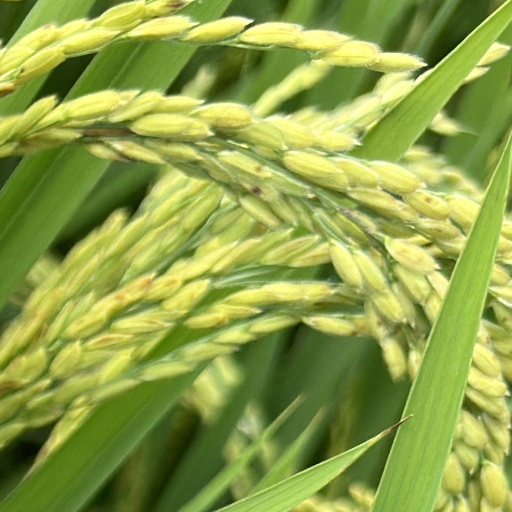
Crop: rice